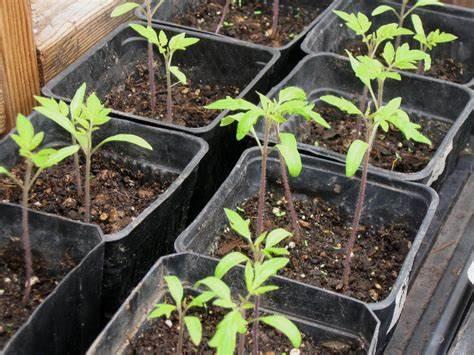
Miche midogo iliyopandwa kwenye chombo cha plastiki, yenye rangi nyeusi huku baadhi ya miche hiyo ikianza kuchanua majani madogo yenye rangi kya kijani kibichi.